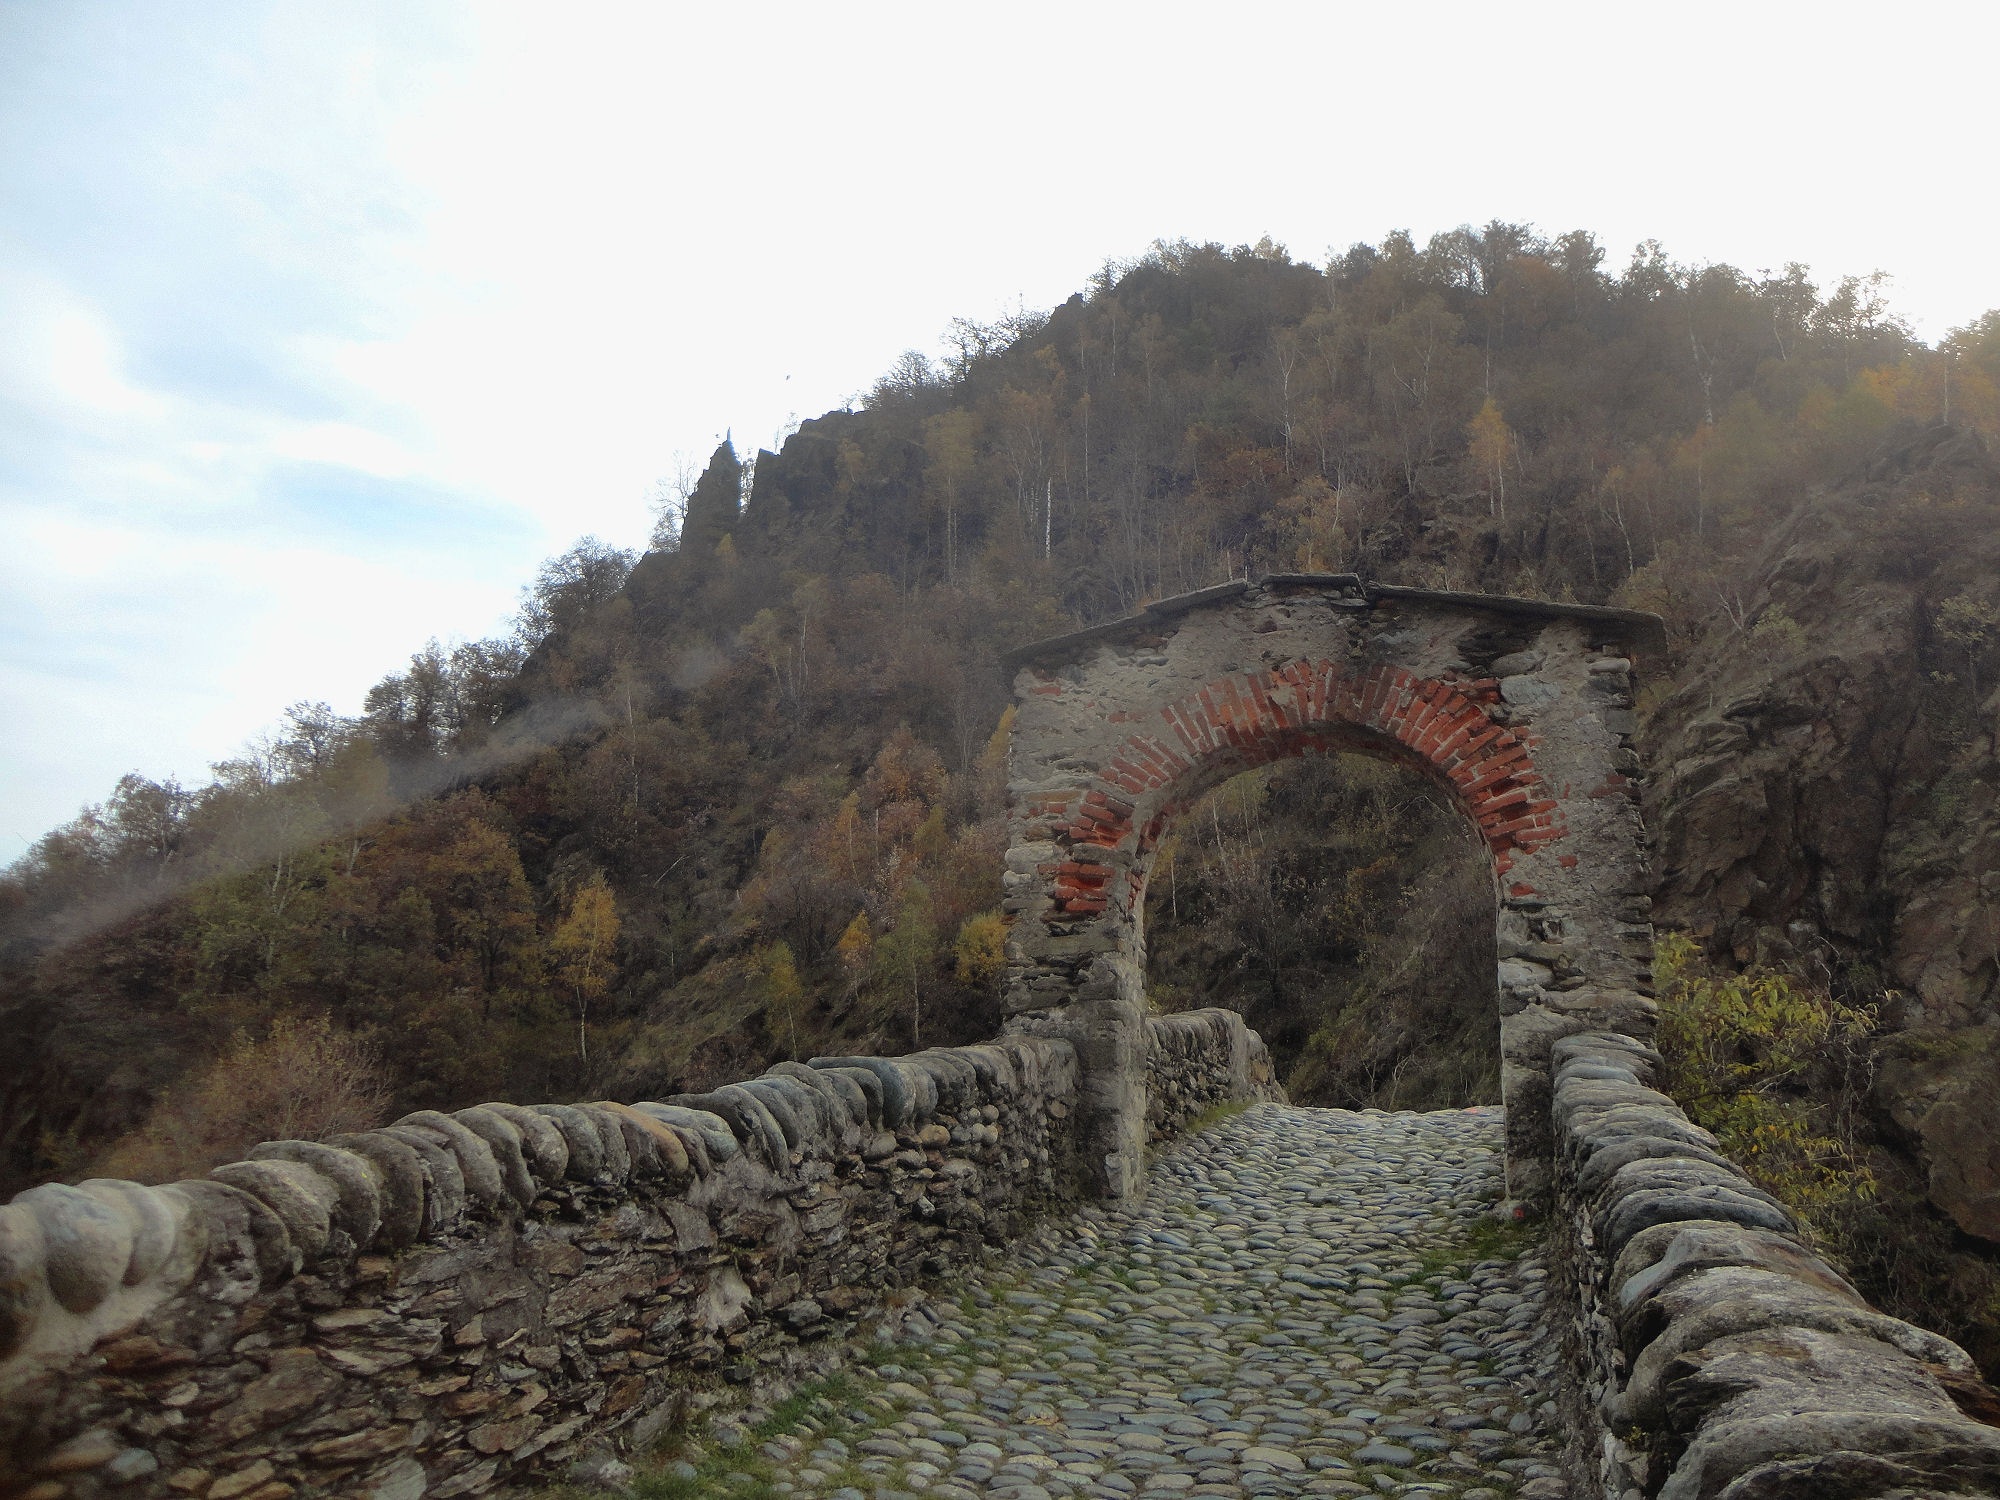
landscape, rock, mountain, bridge, hill, wall, river, valley, stone, ancient, terrain, ruins, arc, piemonte, stone bridge, rural area, devil's bridge, ancient history, river floodgates, valleys of lanzo